Richard Nixon

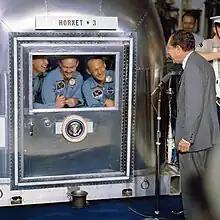
Nixon visiting the Apollo 11 astronauts in quarantine aboard the aircraft carrier USS "Hornet"

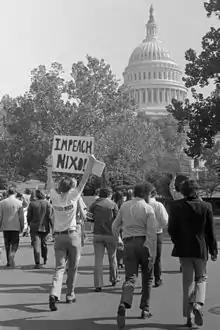
Demonstrator demands impeachment, October 1973

As part of the Nixon Doctrine, the U.S. avoided giving direct combat assistance to its allies and instead gave them assistance to defend themselves. During the Nixon administration, the U.S. greatly increased arms sales to the Middle East, particularly Israel, Iran and Saudi Arabia. The Nixon administration strongly supported Israel, an American ally in the Middle East, but the support was not unconditional. Nixon believed Israel should make peace with its Arab neighbors and that the U.S. should encourage it. The president believed that—except during the Suez Crisis—the U.S. had failed to intervene with Israel, and should use the leverage of the large U.S. military aid to Israel to urge the parties to the negotiating table. The Arab-Israeli conflict was not a major focus of Nixon's attention during his first term—for one thing, he felt that no matter what he did, American Jews would oppose his reelection.